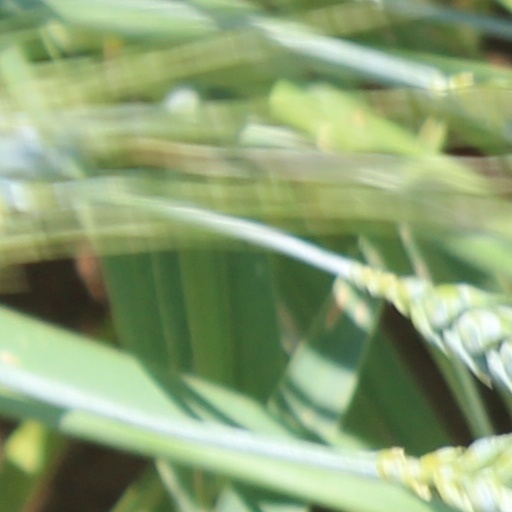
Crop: wheat